125th Fighter Wing

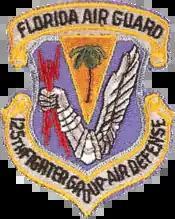
Legacy emblem of the 125th Fighter-Interceptor Group; basis for current 125 FW emblem

The 125 FW was rated "Outstanding" during an Alert Force Evaluation by the North American Aerospace Defense Command Inspector General in November 1997. This was the highest rating ever given by NORAD. In January 1998, the 125th Fighter Wing received an "Outstanding" on its Operational Readiness Inspection (ORI). During this period, the wing also participated in Operation SOUTHERN WATCH, routinely deploying to Prince Sultan Air Base, Saudi Arabia for operational relief of Regular Air Force F-15C/D units. In 2000, the wing began transitioning to the F-15A/B Multistage Improvement Program (MSIP) variant of the F-15A and F-15B Eagle, and in 2006 transitioned again to the newer F-15C and F-15D models of the Eagle that it currently flies. In 2020, the 125 FW was awarded the Air Force Meritorious Unit Award by ACC.